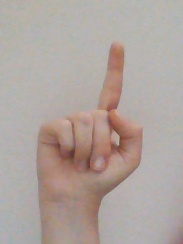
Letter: bb